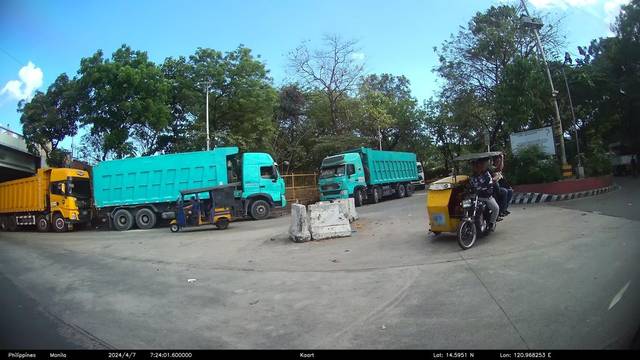
Region: Philippines
Coordinates: 14.5951, 120.968